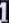
Number: 1